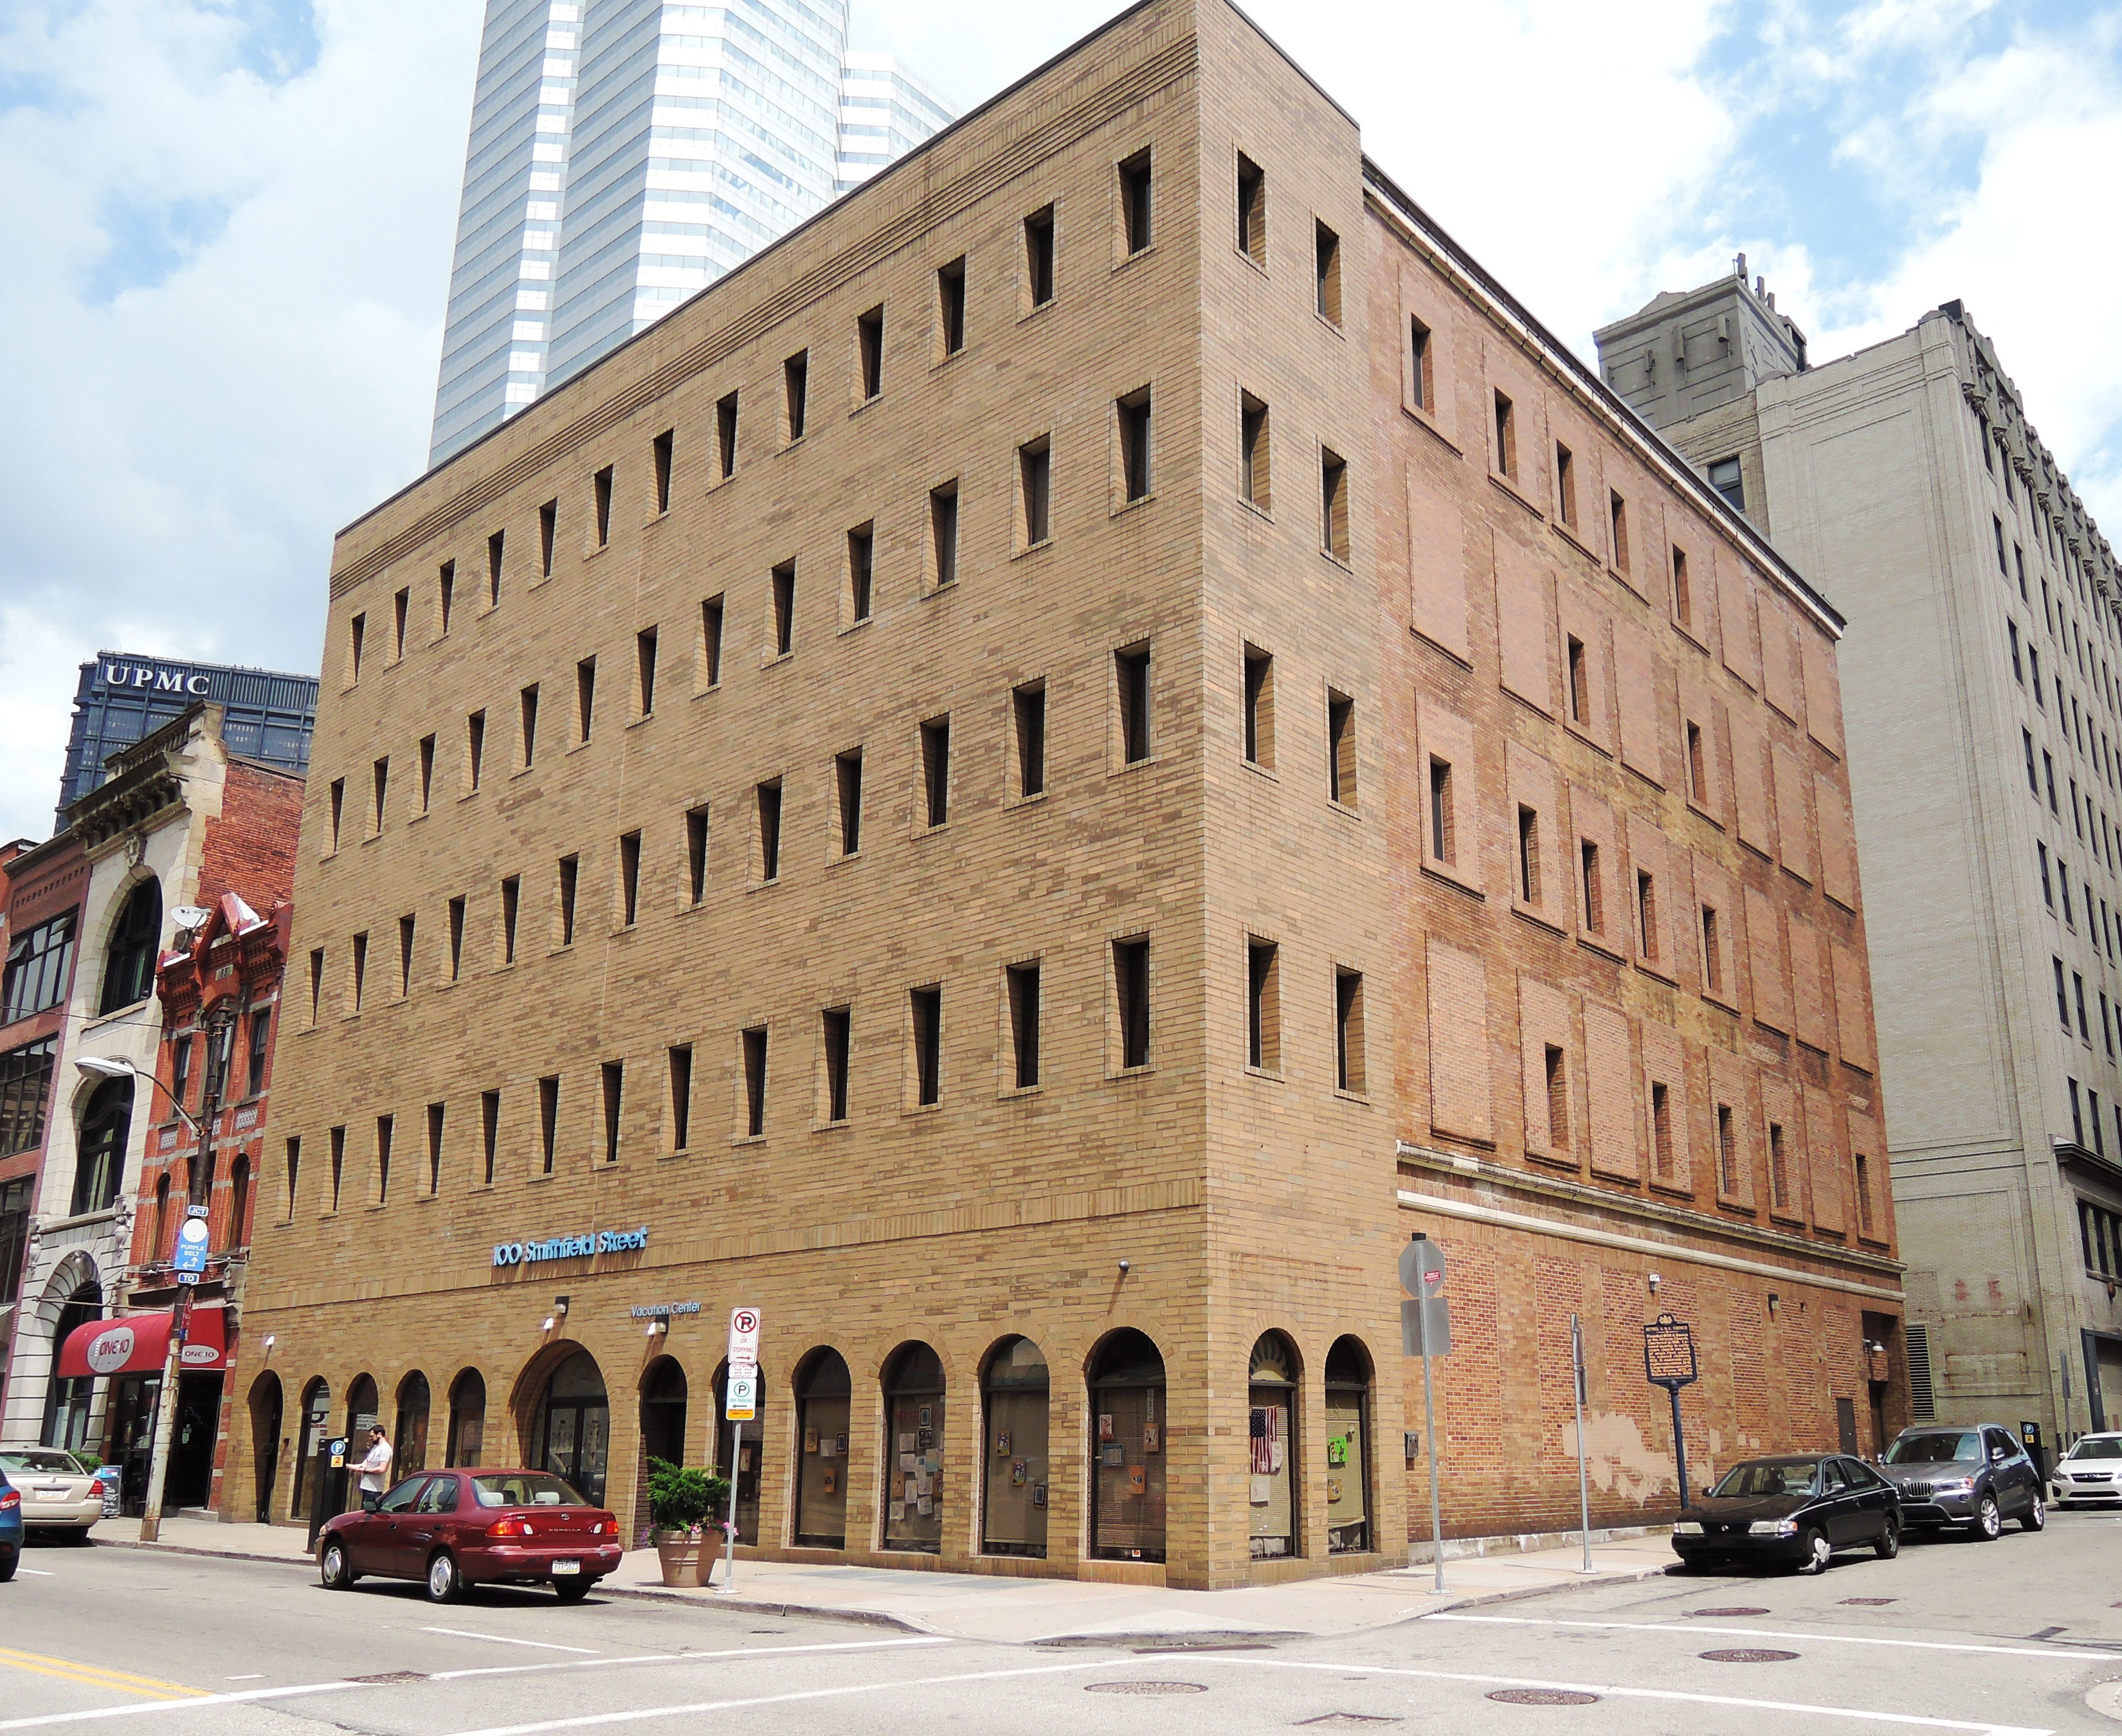
architecture, structure, street, house, building, old, city, urban, downtown, construction, plaza, landmark, facade, property, exterior, tower block, brick wall, pittsburgh, massive, brickwork, neighbourhood, solid, residential area, brutalist architecture